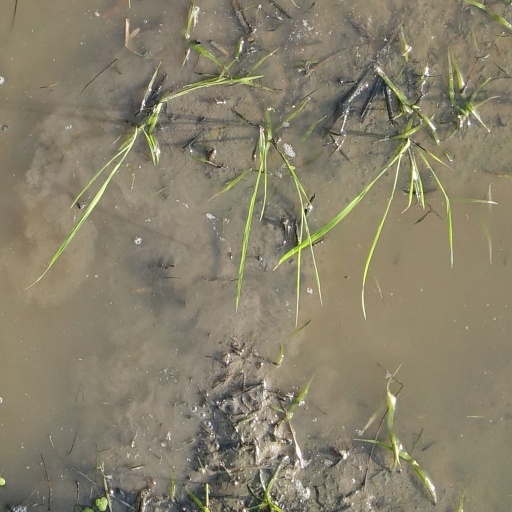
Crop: rice